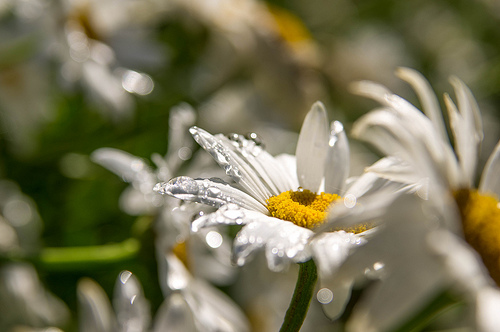
Flower: daisy